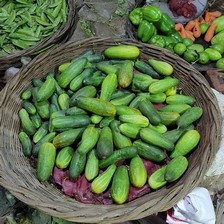
Label: cucumber